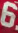
Number: 6